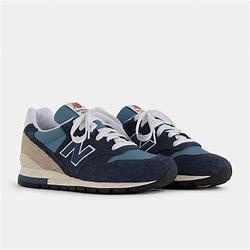
Brand: New
Model: Balance New Balance 996